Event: Nepal Earthquake
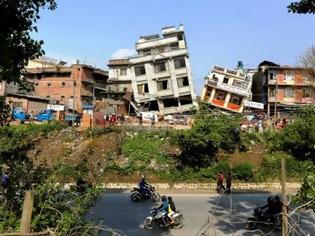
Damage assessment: damage